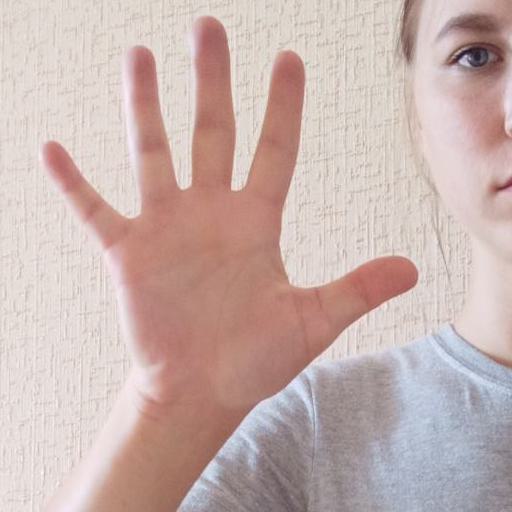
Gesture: palm